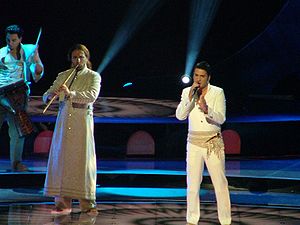
Serbien og Montenegro i Eurovision Song Contest
Željko Joksimović i Istanbul (2004)
Serbien og Montenegro har deltaget flere gange i Eurovision fra 2005